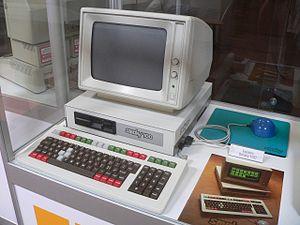
L'ordinateur personnel se confond aujourd'hui avec le micro-ordinateur ou ordinateur individuel : c'est un ordinateur destiné à l'usage d'une personne et dont les dimensions sont assez réduites pour tenir sur un bureau. La première machine appelée micro-ordinateur fut le Micral N, breveté en 1973 par le Français François Gernelle. Toutefois on pouvait déjà considérer comme ordinateurs personnels les mini-ordinateurs diffusés au cours des années 1960, ainsi que le premier ordinateur de bureau Olivetti Programma 101 commercialisé en 1965. Quant aux premiers ordinateurs personnels grand public, ils sont apparus à la fin des années 1970, les plus populaires étant mis sur le marché en 1977.